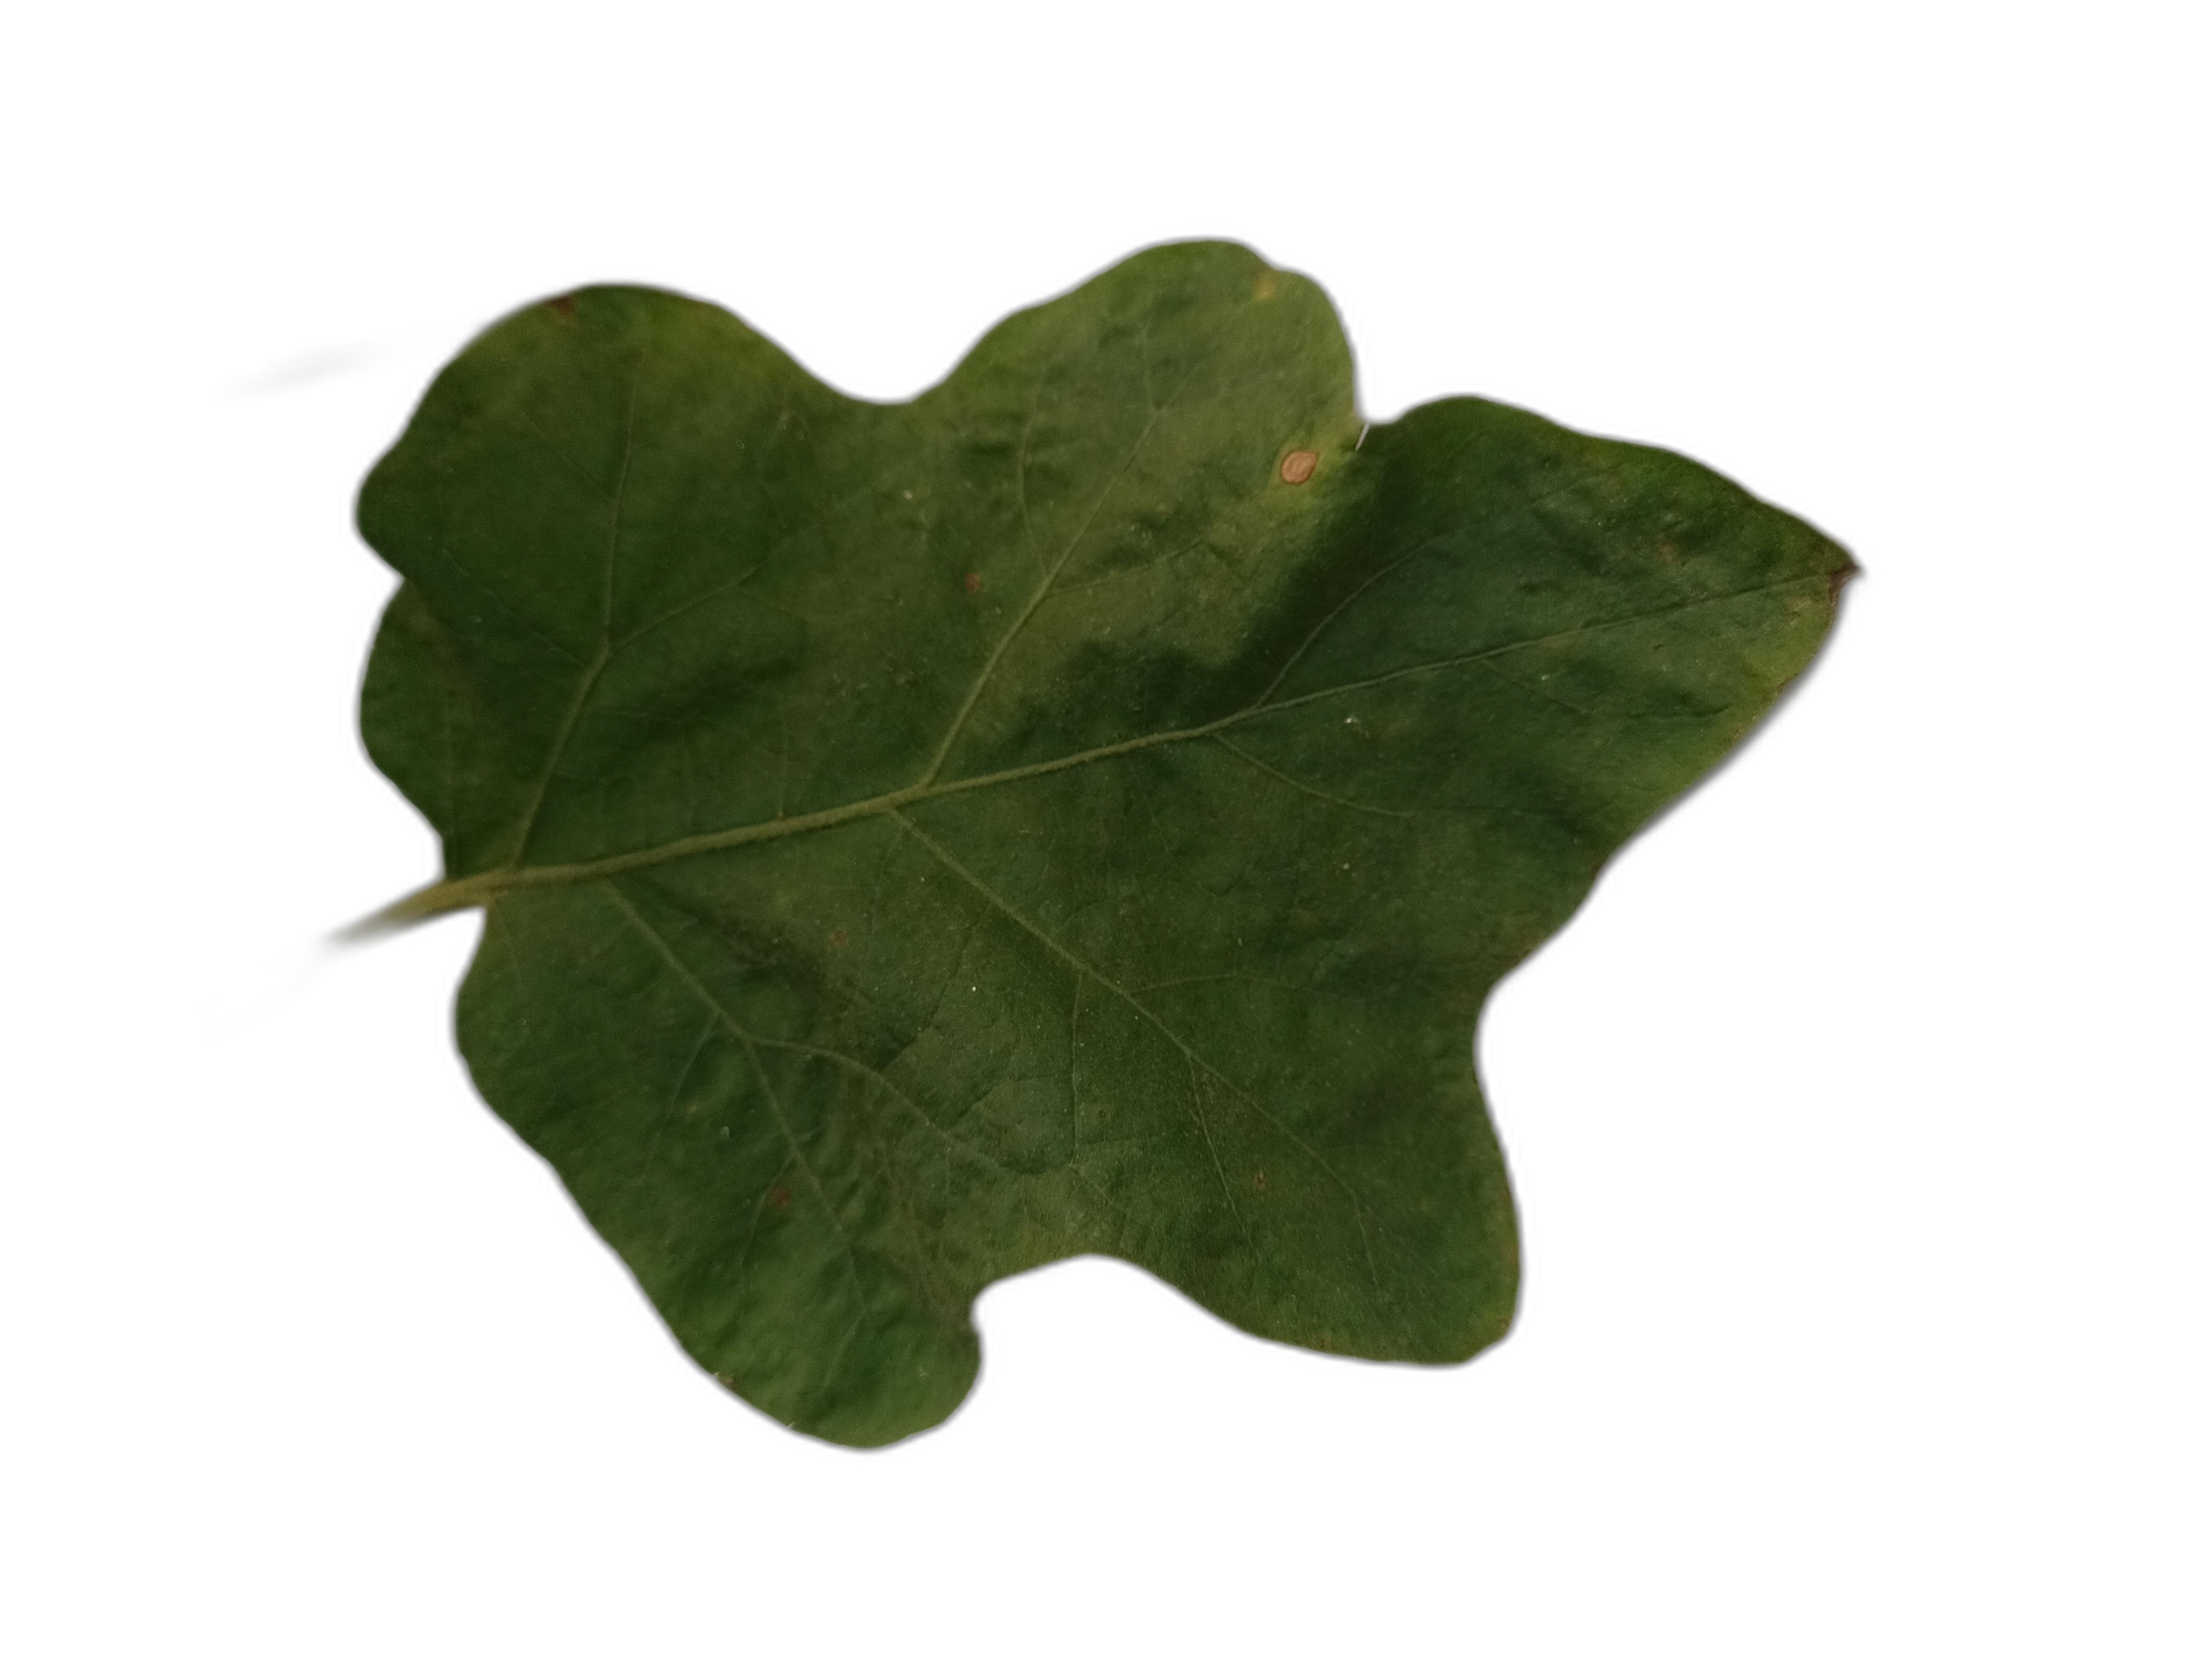
Label: Leaf Spot Disease